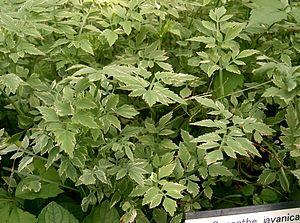
La cuisine thaïlandaise, bien que semblable en certains points avec celle de ses voisins chinois, indiens et birmans, se démarque par des saveurs et ingrédients originaux : curry, menthe, citronnelle, coriandre, basilic rouge. Pimentée à l'excès pour le palais occidental et presque toujours accompagnée de nuoc mam, elle rencontre un succès international croissant. Voici donc une liste des ingrédients utilisés en cuisine thaïlandaise.